English cricket team in Australia in 1924–25

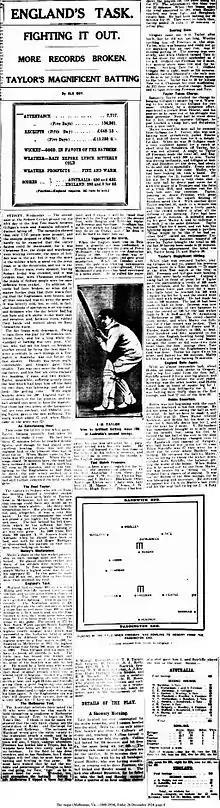
Newspaper article describing batting on the fifth day of the first Ashes test, with Taylor's 108 in the record 10th wicket partnership.

Marylebone Cricket Club organised the England cricket team's tour of Australia in the 1924–25 season. Australia won the Ashes series 4–1.